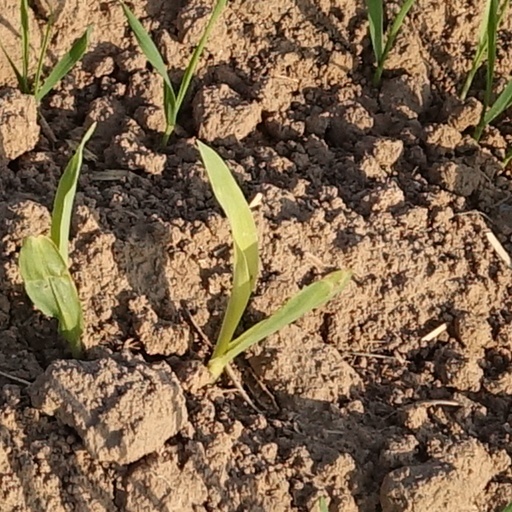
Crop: wheat